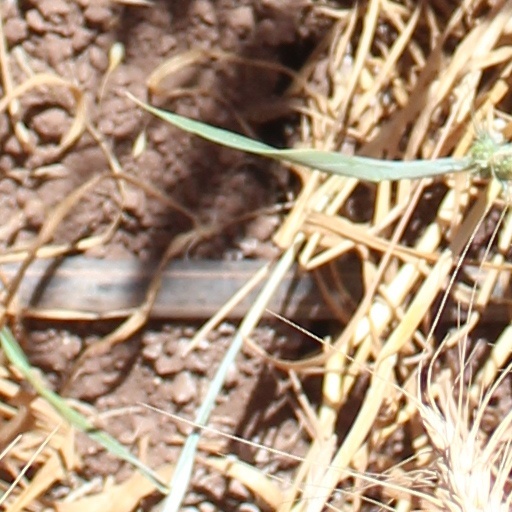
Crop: wheat